Fort McKavett State Historic Site

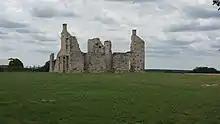
Ruins of the commanding officer's residence

Shortly after the establishment of Fort McKavett in the 1850s, a town was established to its north. Its name was to be Lehnesburg, after a German merchant, but came to be known as Scabtown. When the fort was abandoned in 1859, most of Scabtown's residents left and those that remained, such as the Robinson family, who owned the land the fort stood on, moved into the fort's buildings. The return of the US Army to Fort McKavett also meant the return of Scabtown, which was reestablished across the river from the fort as a collection of saloons and brothels catering to the fort's garrison. That garrison, composed mostly of African American soldiers, faced sometimes violent discrimination from local whites, whom the soldiers were charged with policing during Reconstruction.